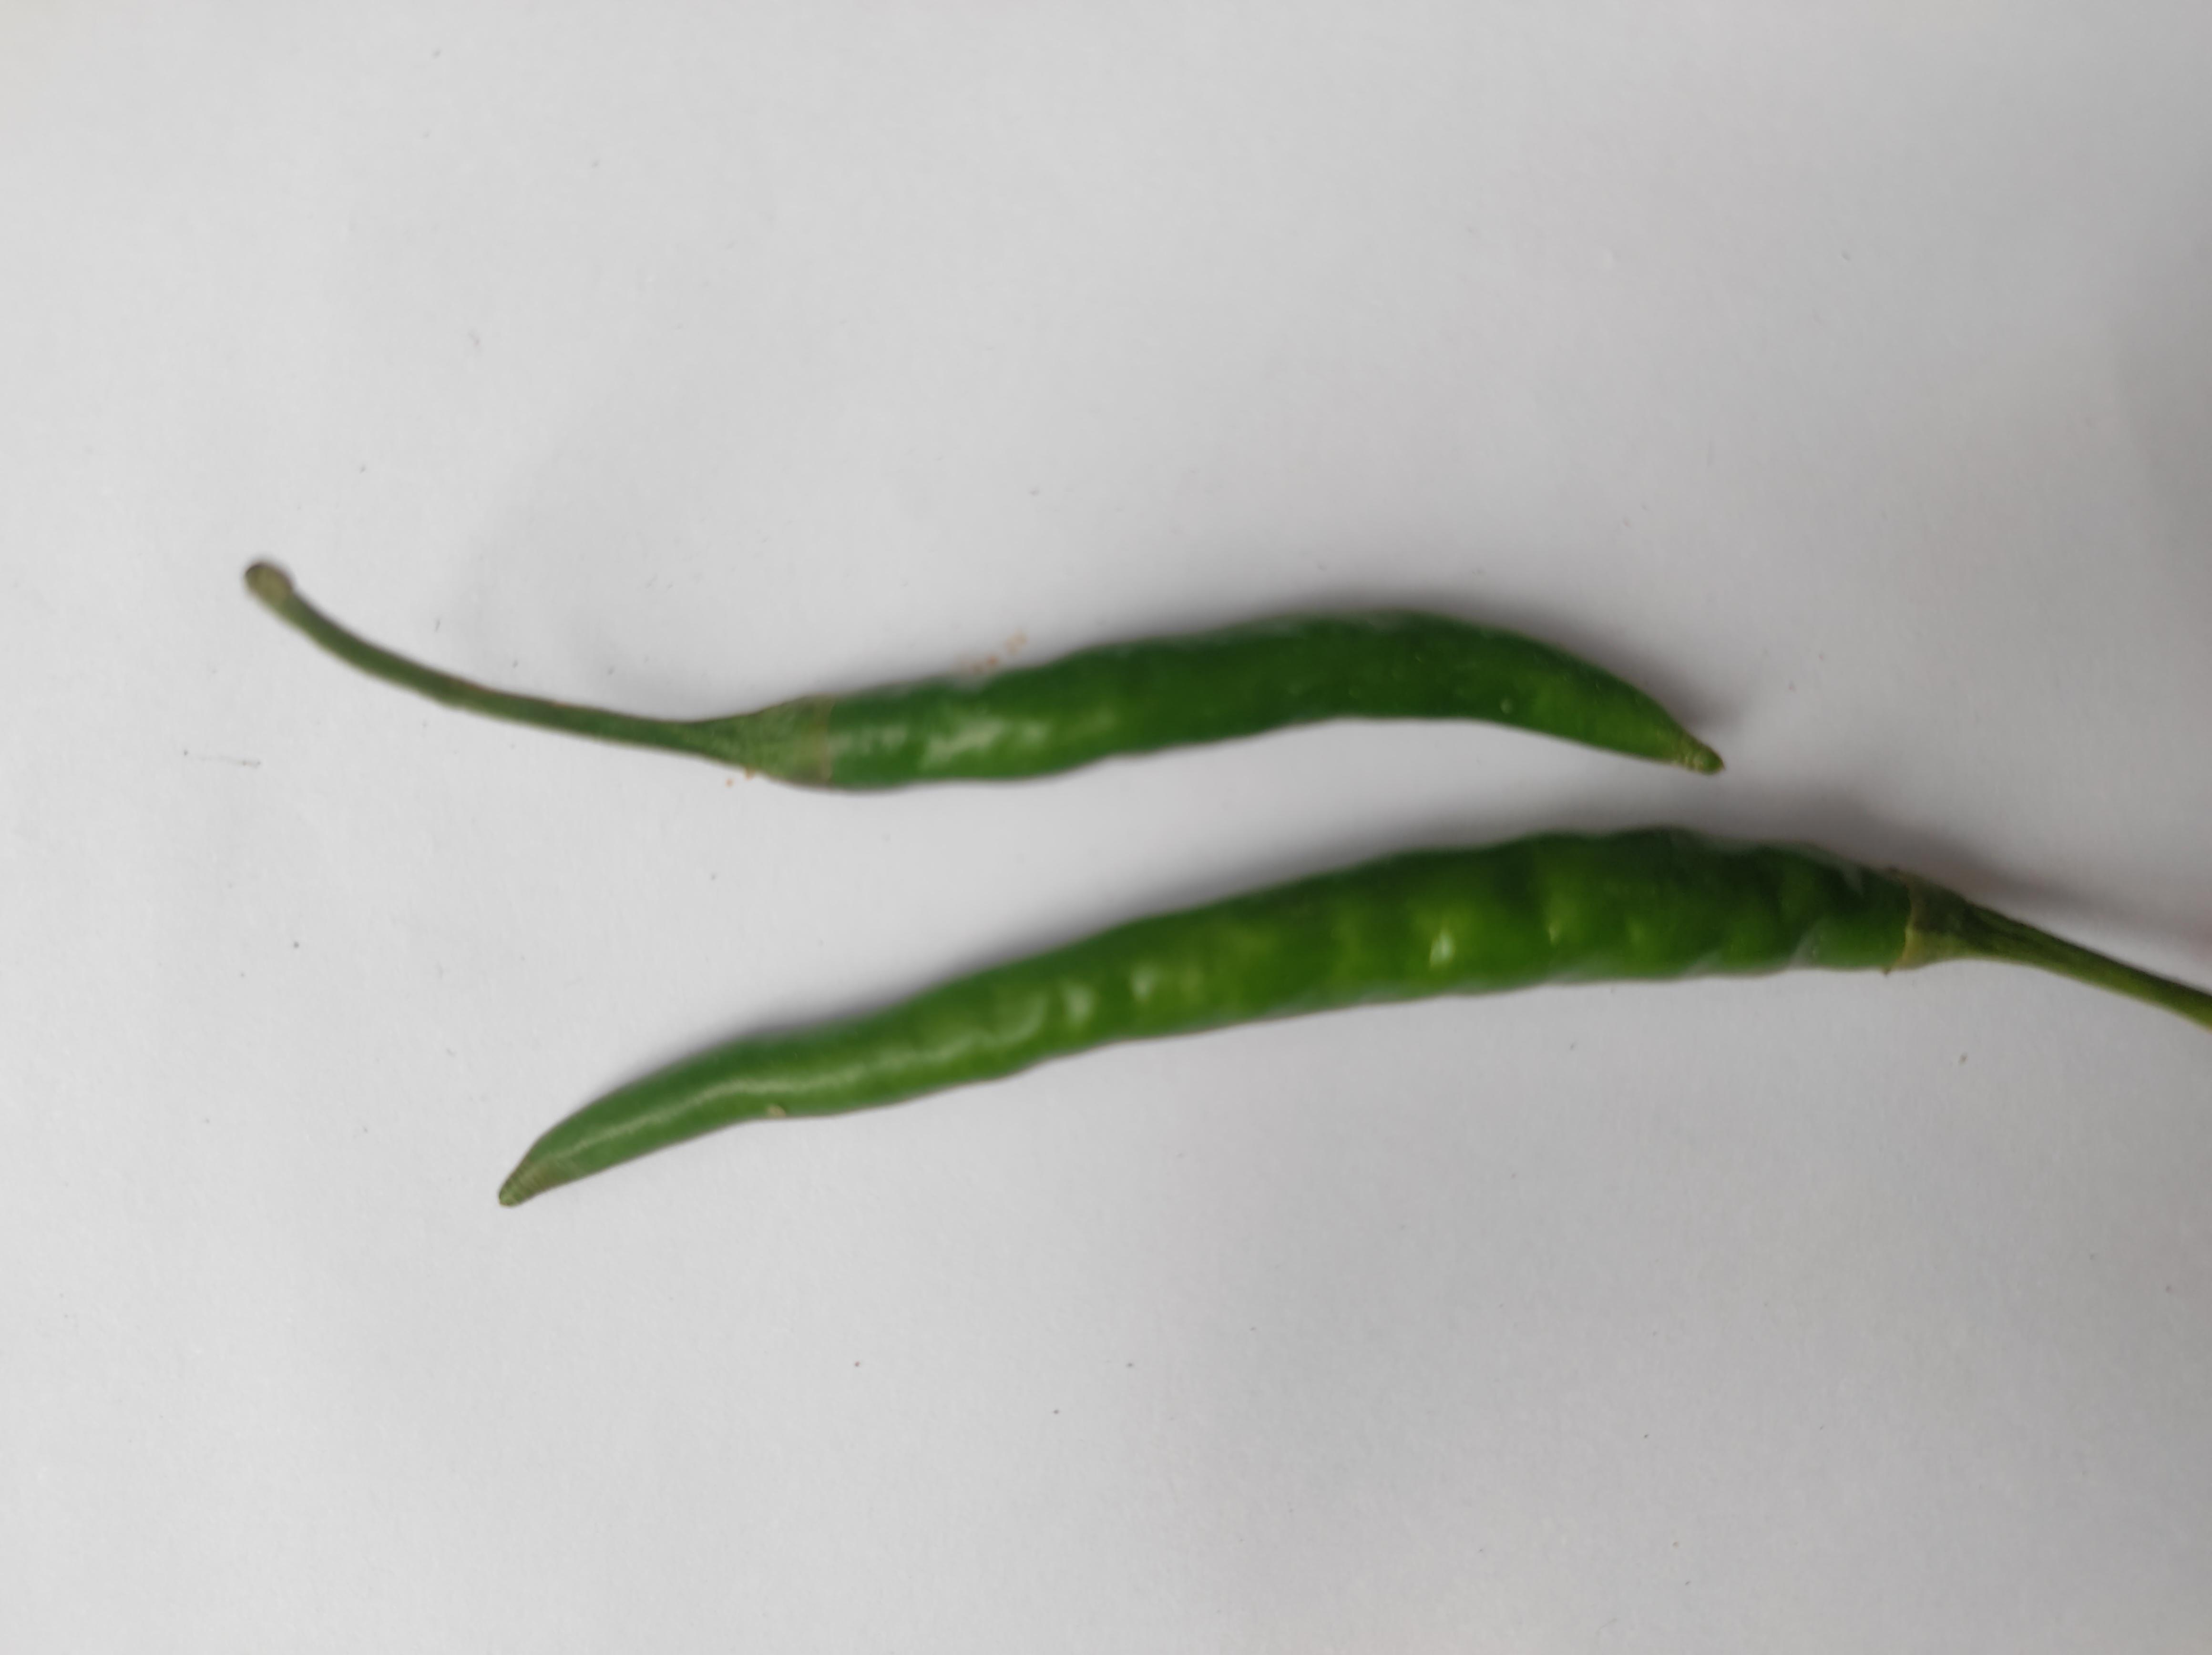
Label: Green Chili